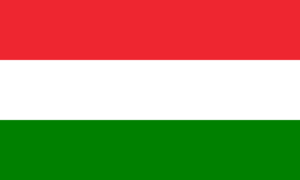
Palenque est un canton d'Équateur situé dans la province de Los Ríos.
Cet article présente une liste des principales villes d'Équateur jusqu'en 2012.